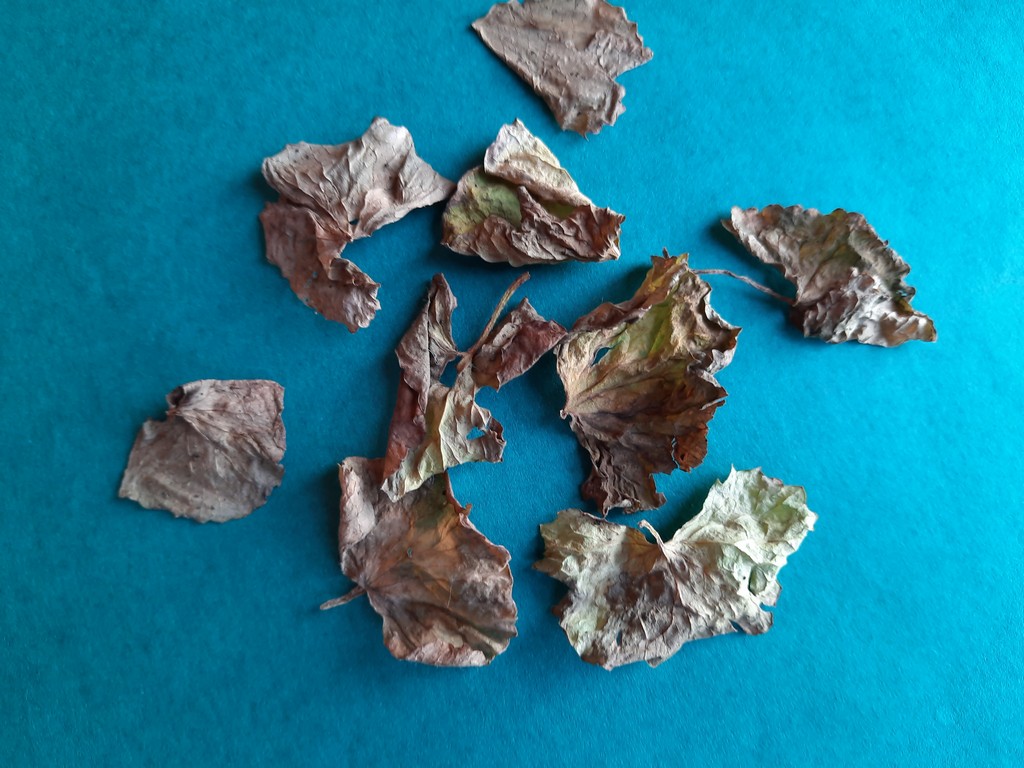
Label: Dried